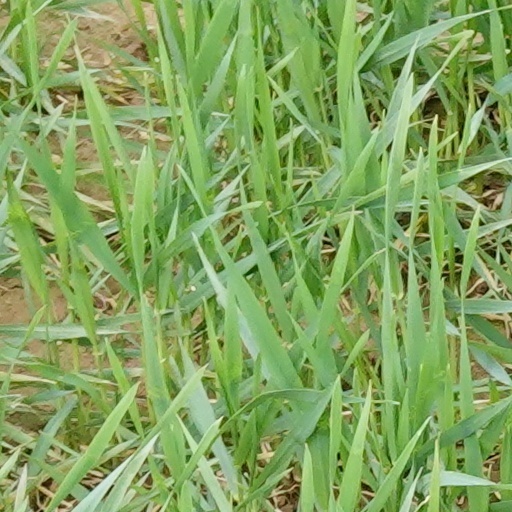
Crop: wheat